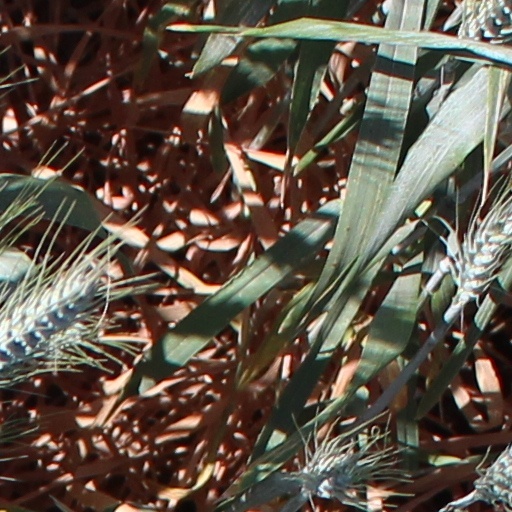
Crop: wheat